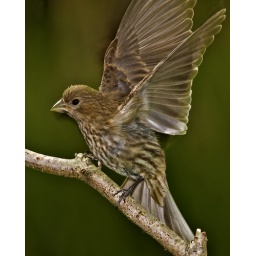
female house finch flinched in response to photo flash